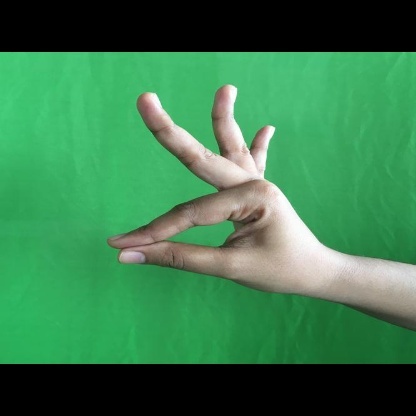
Mudra: Hamsasyam